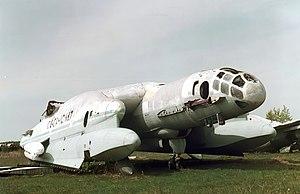
Le Bartini Beriev VVA-14 est un avion amphibie soviétique de lutte anti-sous-marine à effet de sol qui fut développé dans les années 1970. Deux prototypes sont construits, dont un est partiellement préservé.